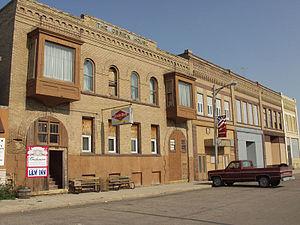
La ville américaine de Neche est située dans le comté de Pembina, dans l’État du Dakota du Nord, aux États-Unis. Lors du recensement de 2010, sa population s’élevait à 371 habitants.